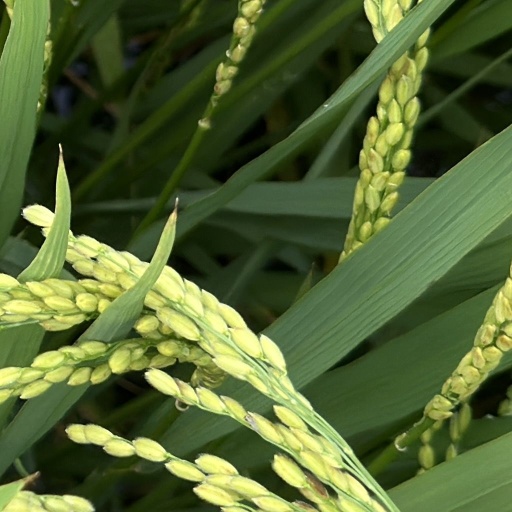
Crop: rice